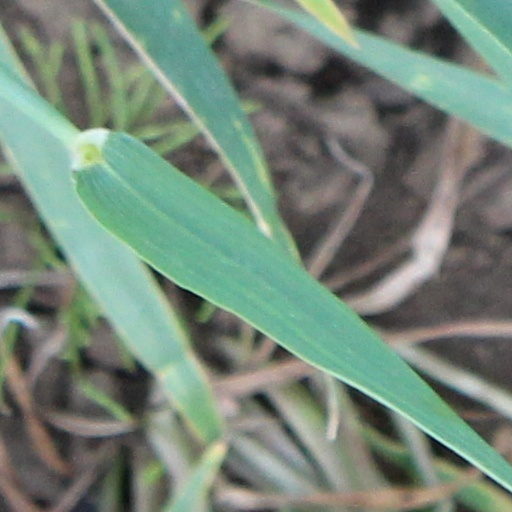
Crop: wheat